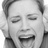
Emotion: sad